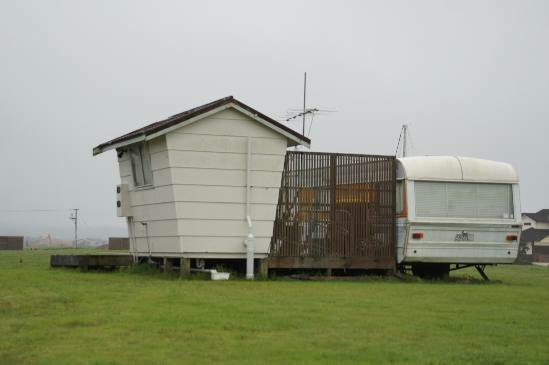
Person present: No